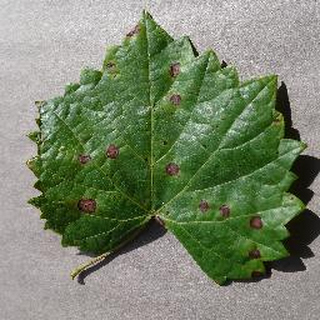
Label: grape_black_rot